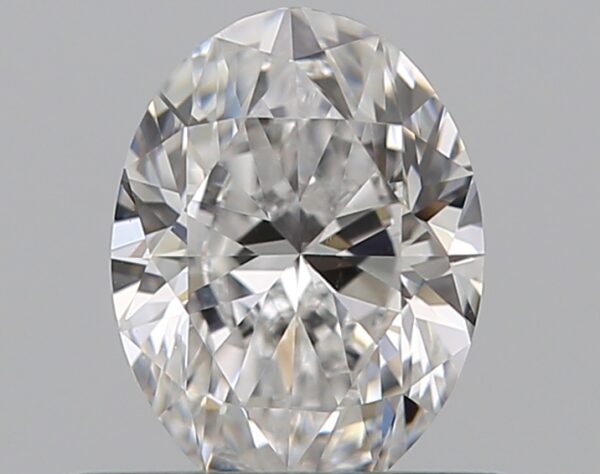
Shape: oval
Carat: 0.53
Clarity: VS1
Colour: D
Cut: EX
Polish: EX
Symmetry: VG
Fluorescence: N
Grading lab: GIA
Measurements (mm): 6.06 x 4.52 x 2.86